List of county roads in Anoka County, Minnesota

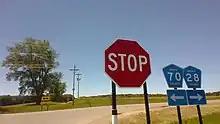
A split where 28 goes to Isanti County and 70 goes to Nowthen

County Road 14 is a major route in southern Anoka County. It begins at 5th Avenue (County Road 1) at its western terminus in Anoka. The route follows Main Street into Coon Rapids before turning into 125th Avenue Northeast in Blaine. It switches back to Main Street in Lino Lakes. It follows Main Street to the Washington County line, where it continues as Washington County Road 8. 5.2 miles of the route used to be Minnesota State Highway 242, until 2007. County Road 14 is in length.